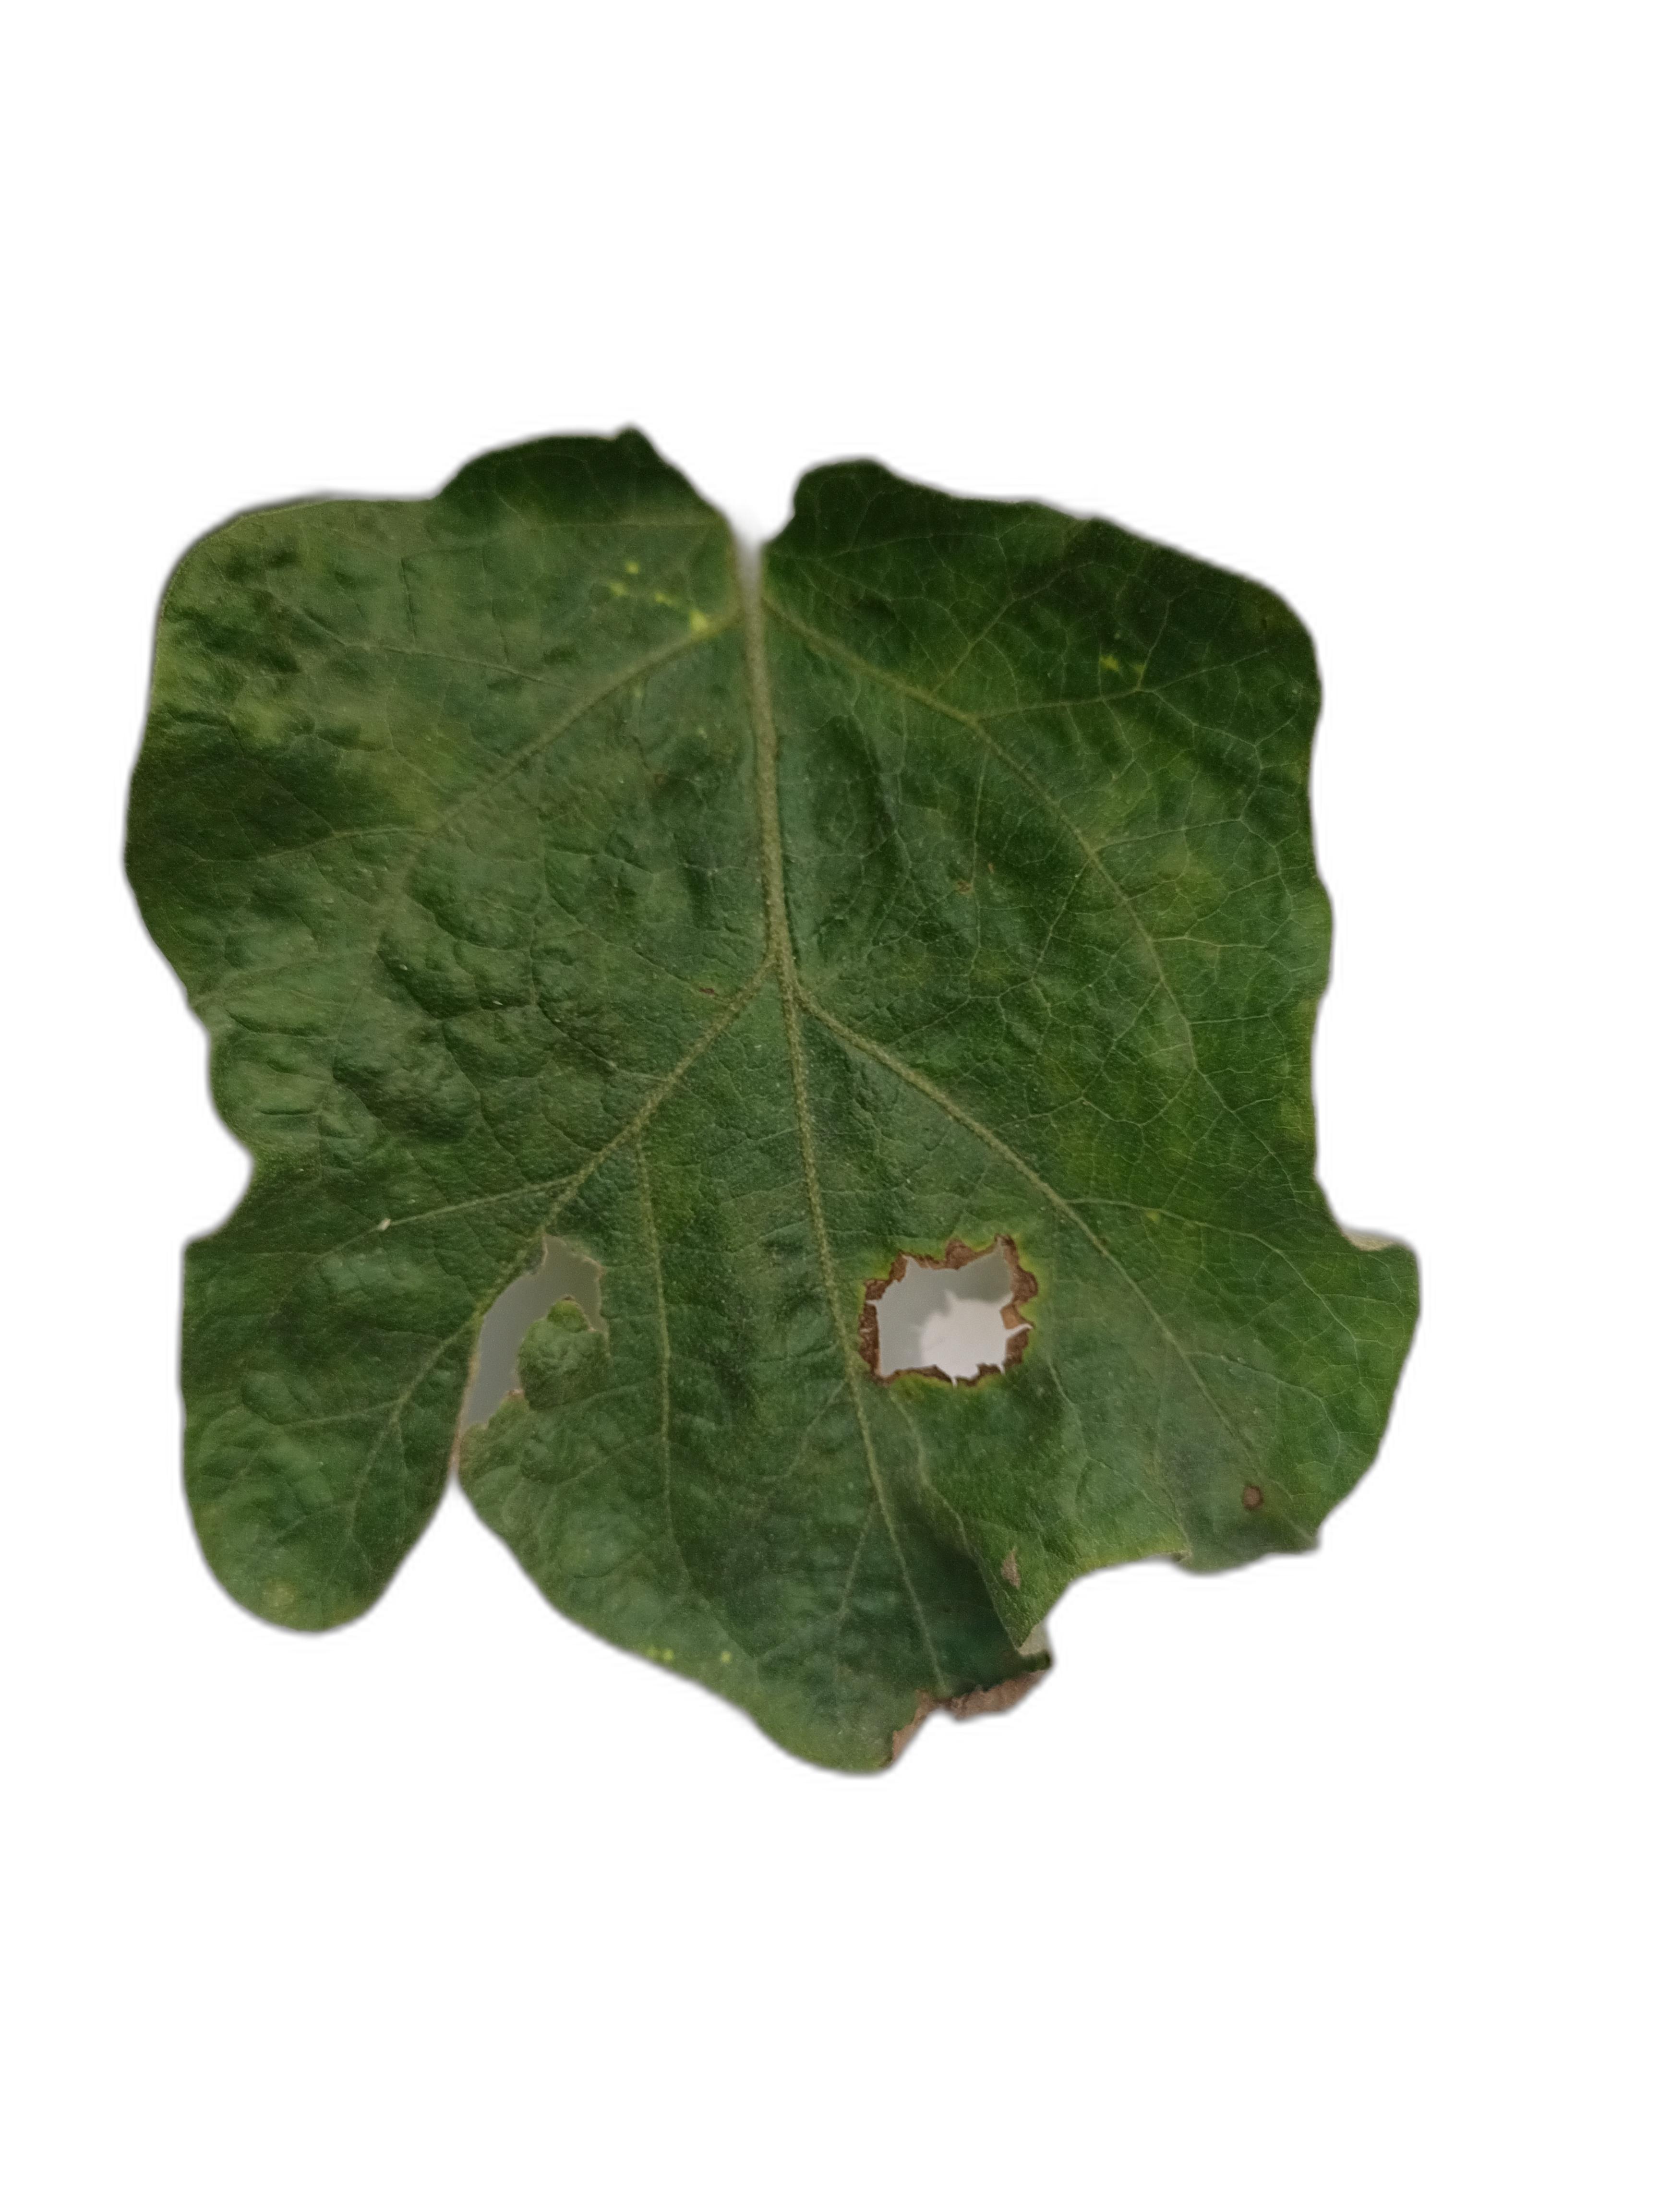
Label: Insect Pest Disease